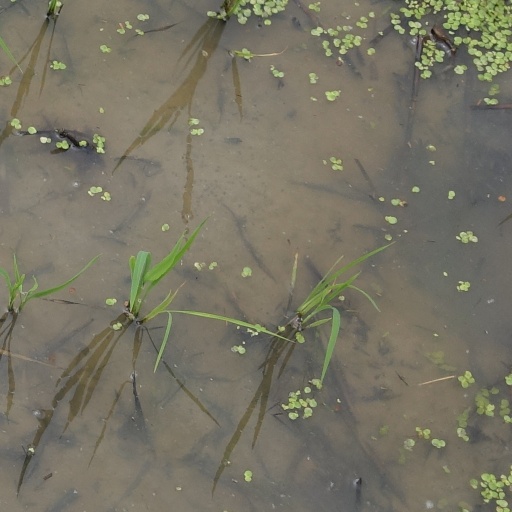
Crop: rice